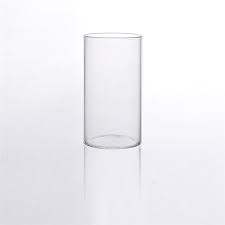
Waste category: glass